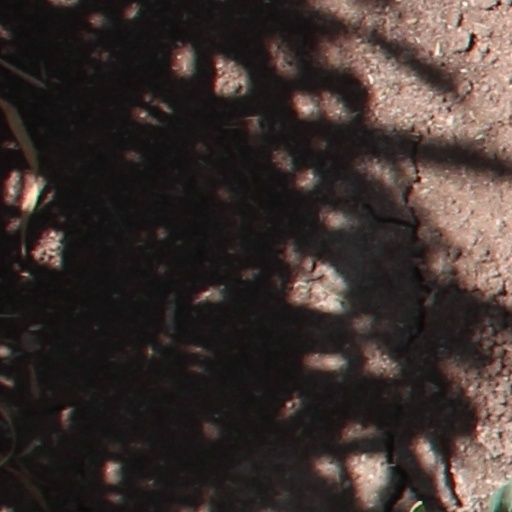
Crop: wheat